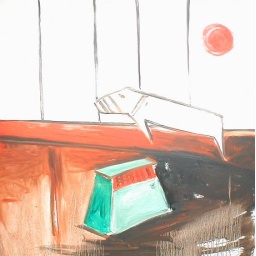
49 dog in studio window